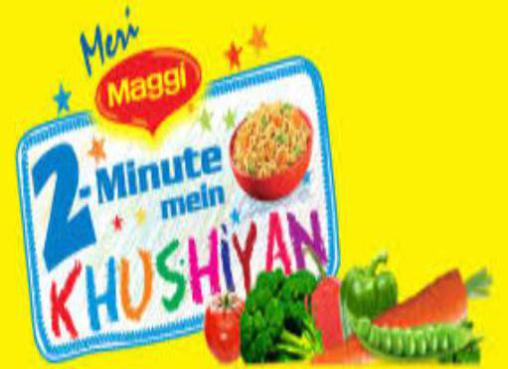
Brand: maggi noodles
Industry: Food